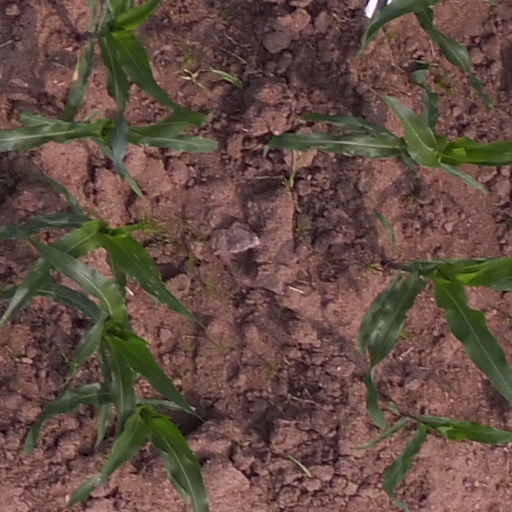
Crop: maize; corn